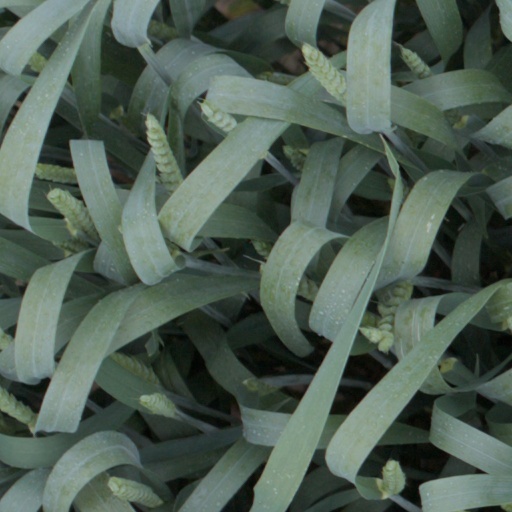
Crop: wheat